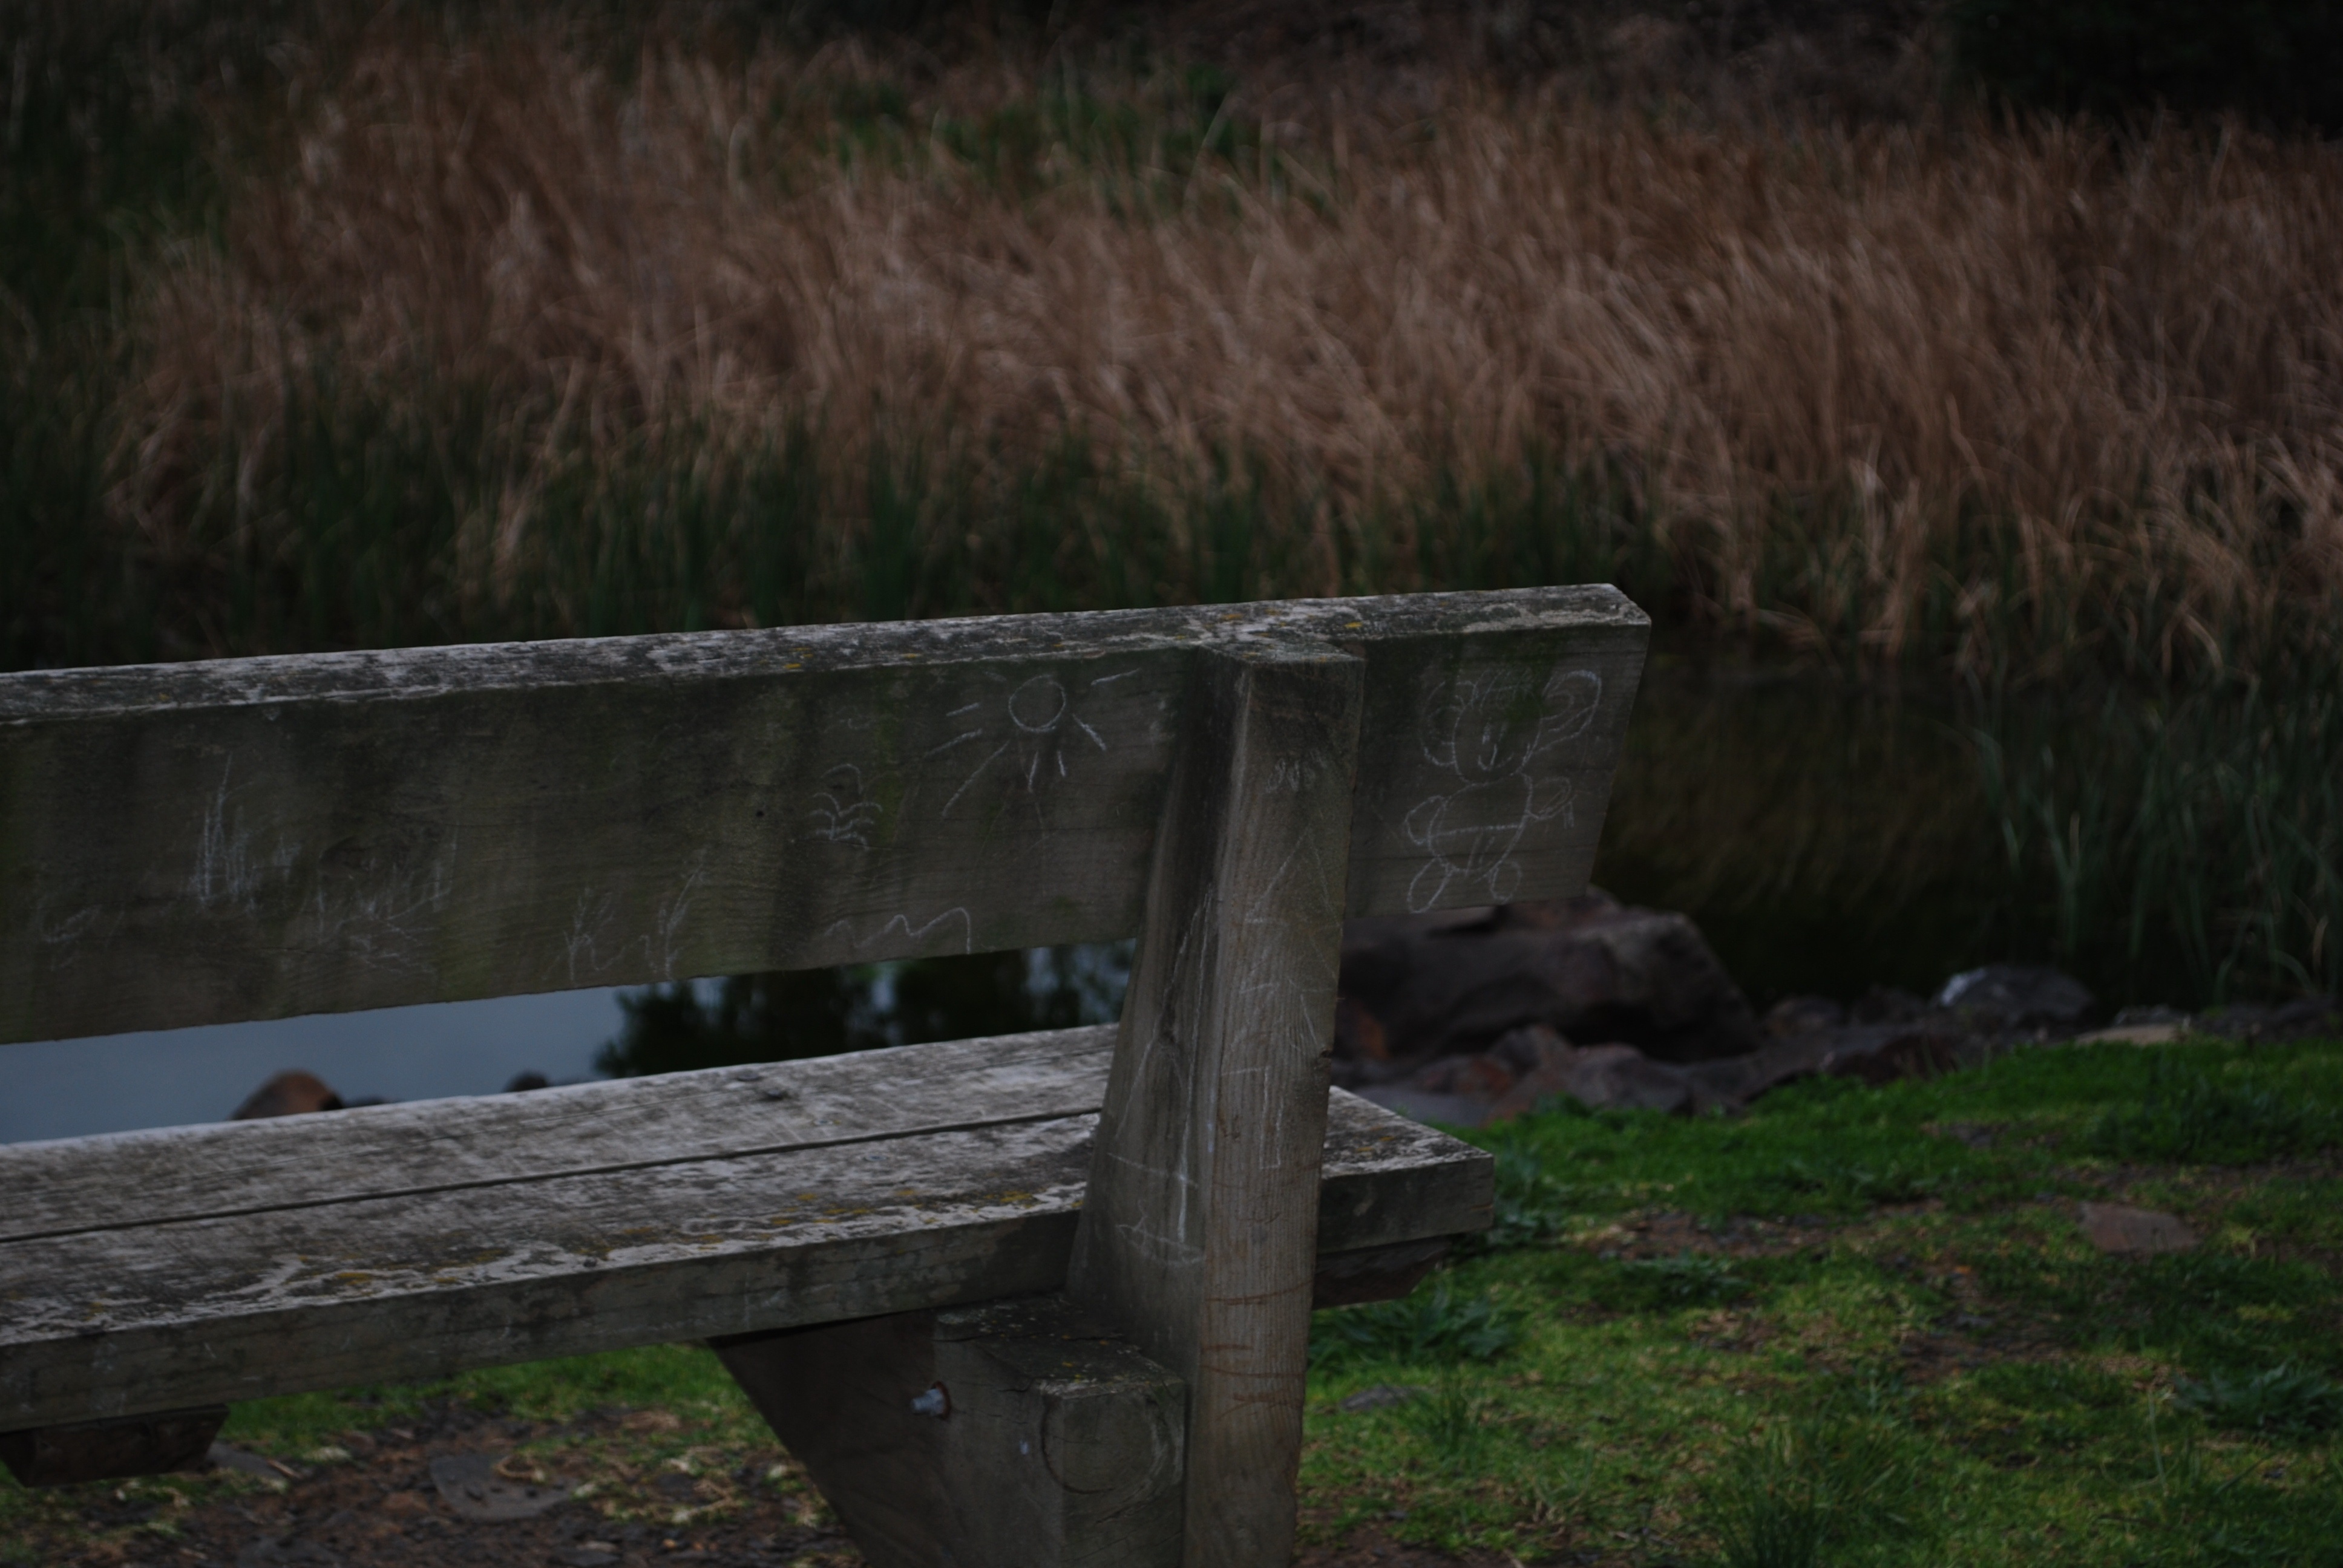
tree, water, nature, grass, wood, bench, seat, lake, moody, solitude, environment, tranquility, tranquil, peaceful, sitting, natural, park, peace, silence, garden, graffiti, waterway, stillness, wooden, wetland, reeds, quiet, sombre, habitat, silent, rural area, quietness